Patrick Schorr

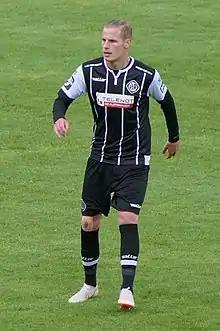

Patrick Schorr (born 13 October 1994) is a German footballer who plays for Türkgücü Friedberg.